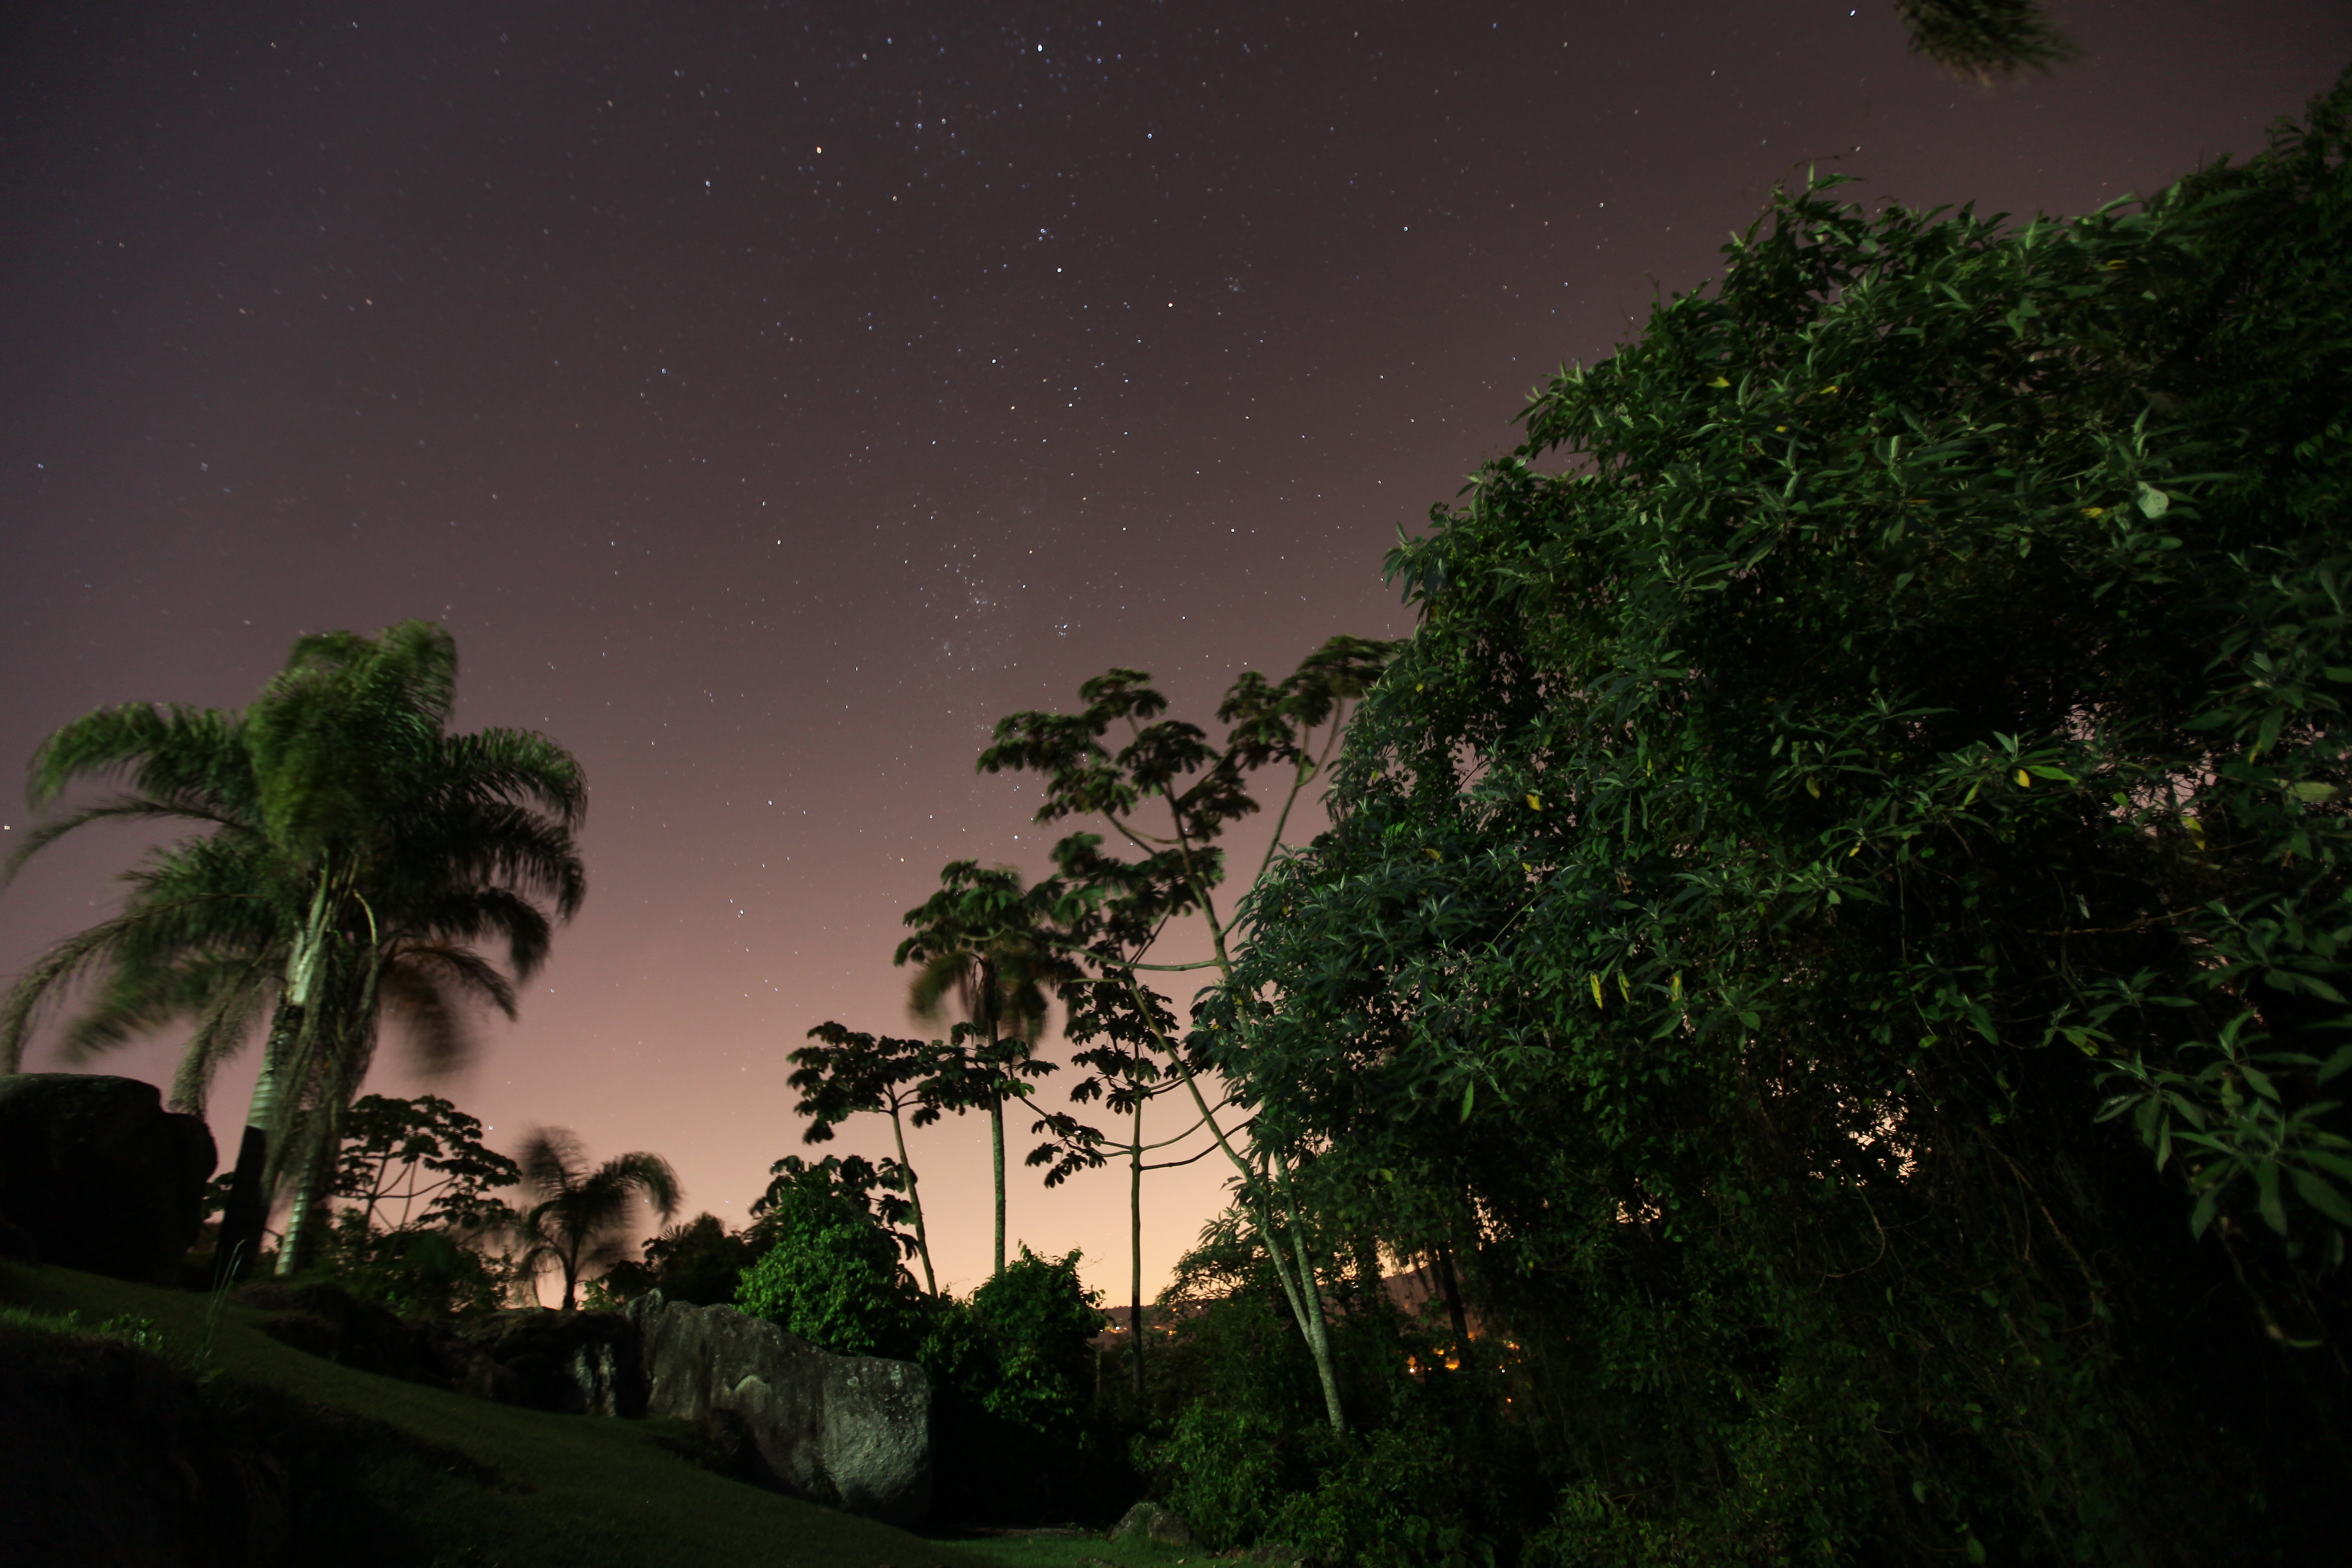
tree, nature, light, sky, night, sunlight, jungle, darkness, aurora, stars, nocturne, woody plant, arecales